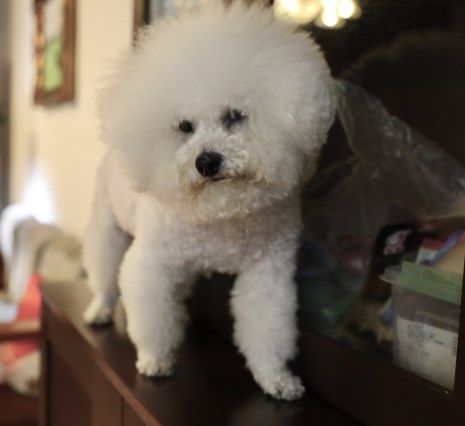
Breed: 3083-n000117-Bichon_Frise